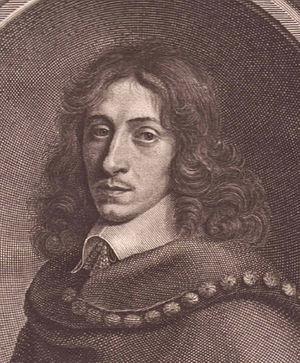
Le grand incendie de Londres est un violent incendie qui ravage le centre de la ville de Londres du dimanche 2 septembre au mercredi 5 septembre 1666.